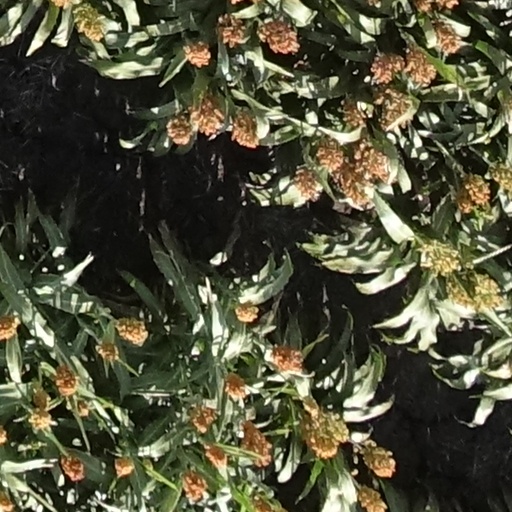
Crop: sorghum